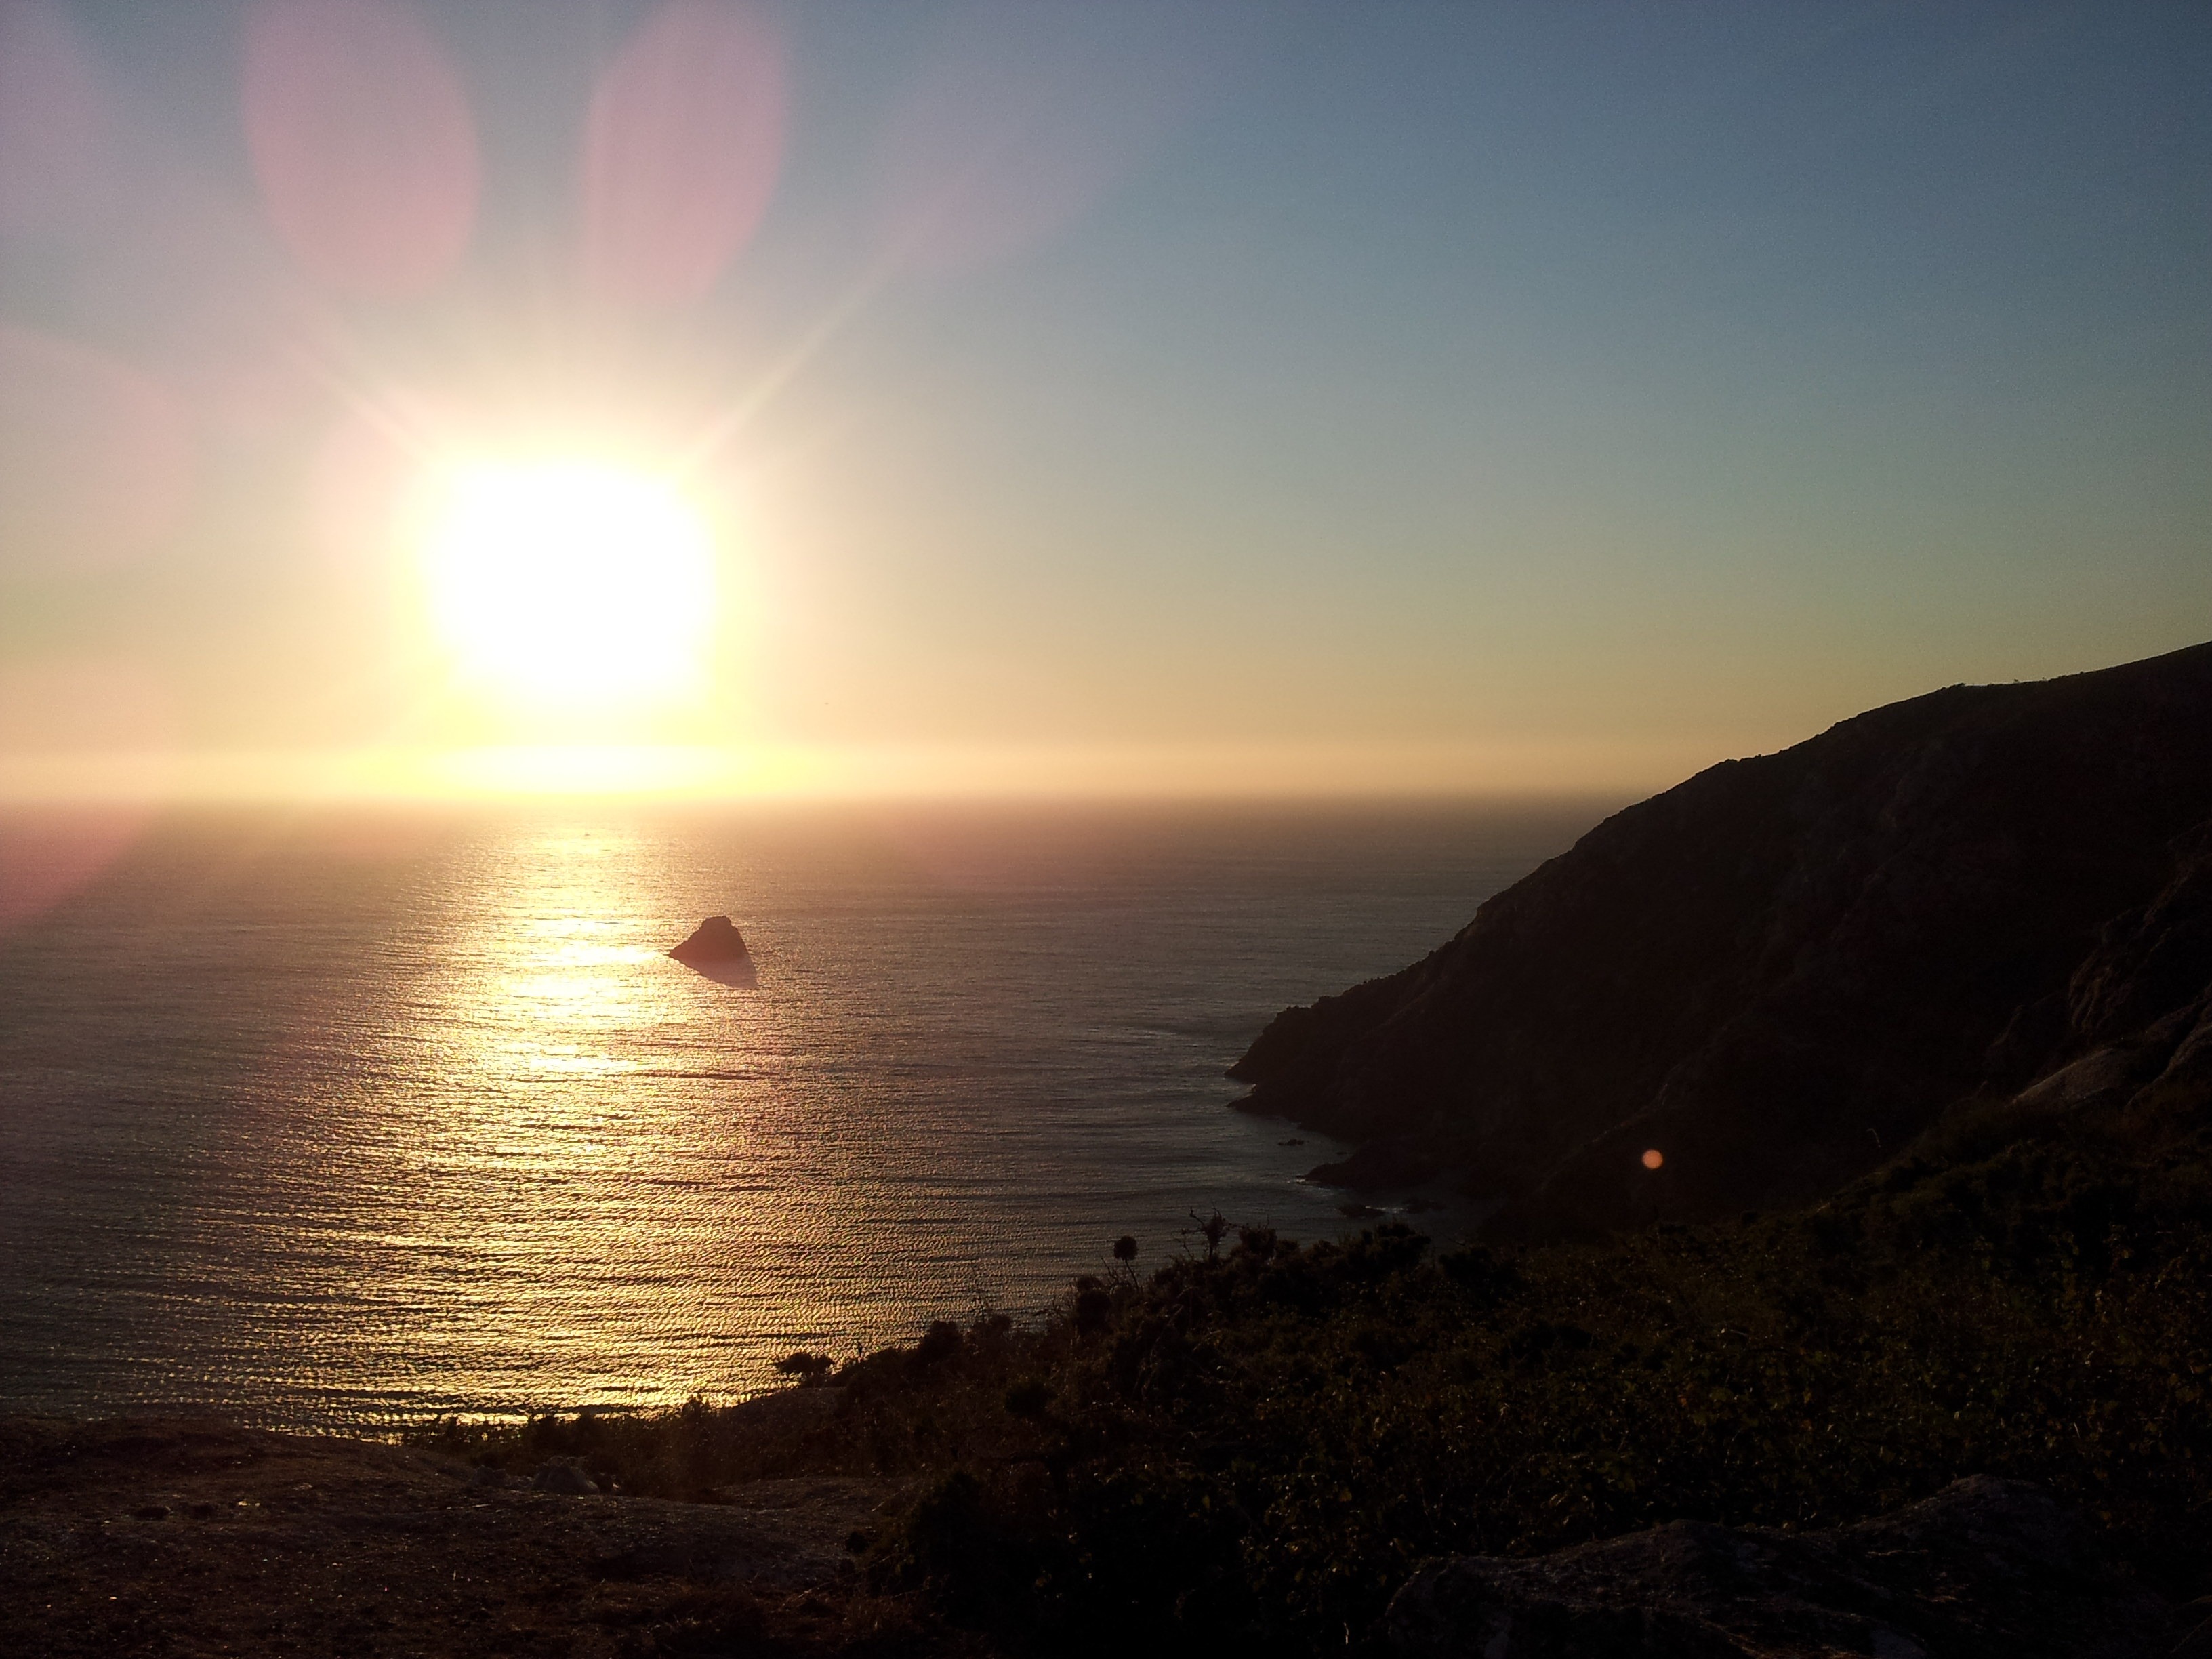
beach, landscape, sea, coast, nature, ocean, horizon, lighthouse, sun, sunrise, sunset, sunlight, morning, wave, dawn, dusk, evening, blue, moon, body of water, beauty, galicia, cape, afterglow, finisterre, fisterra